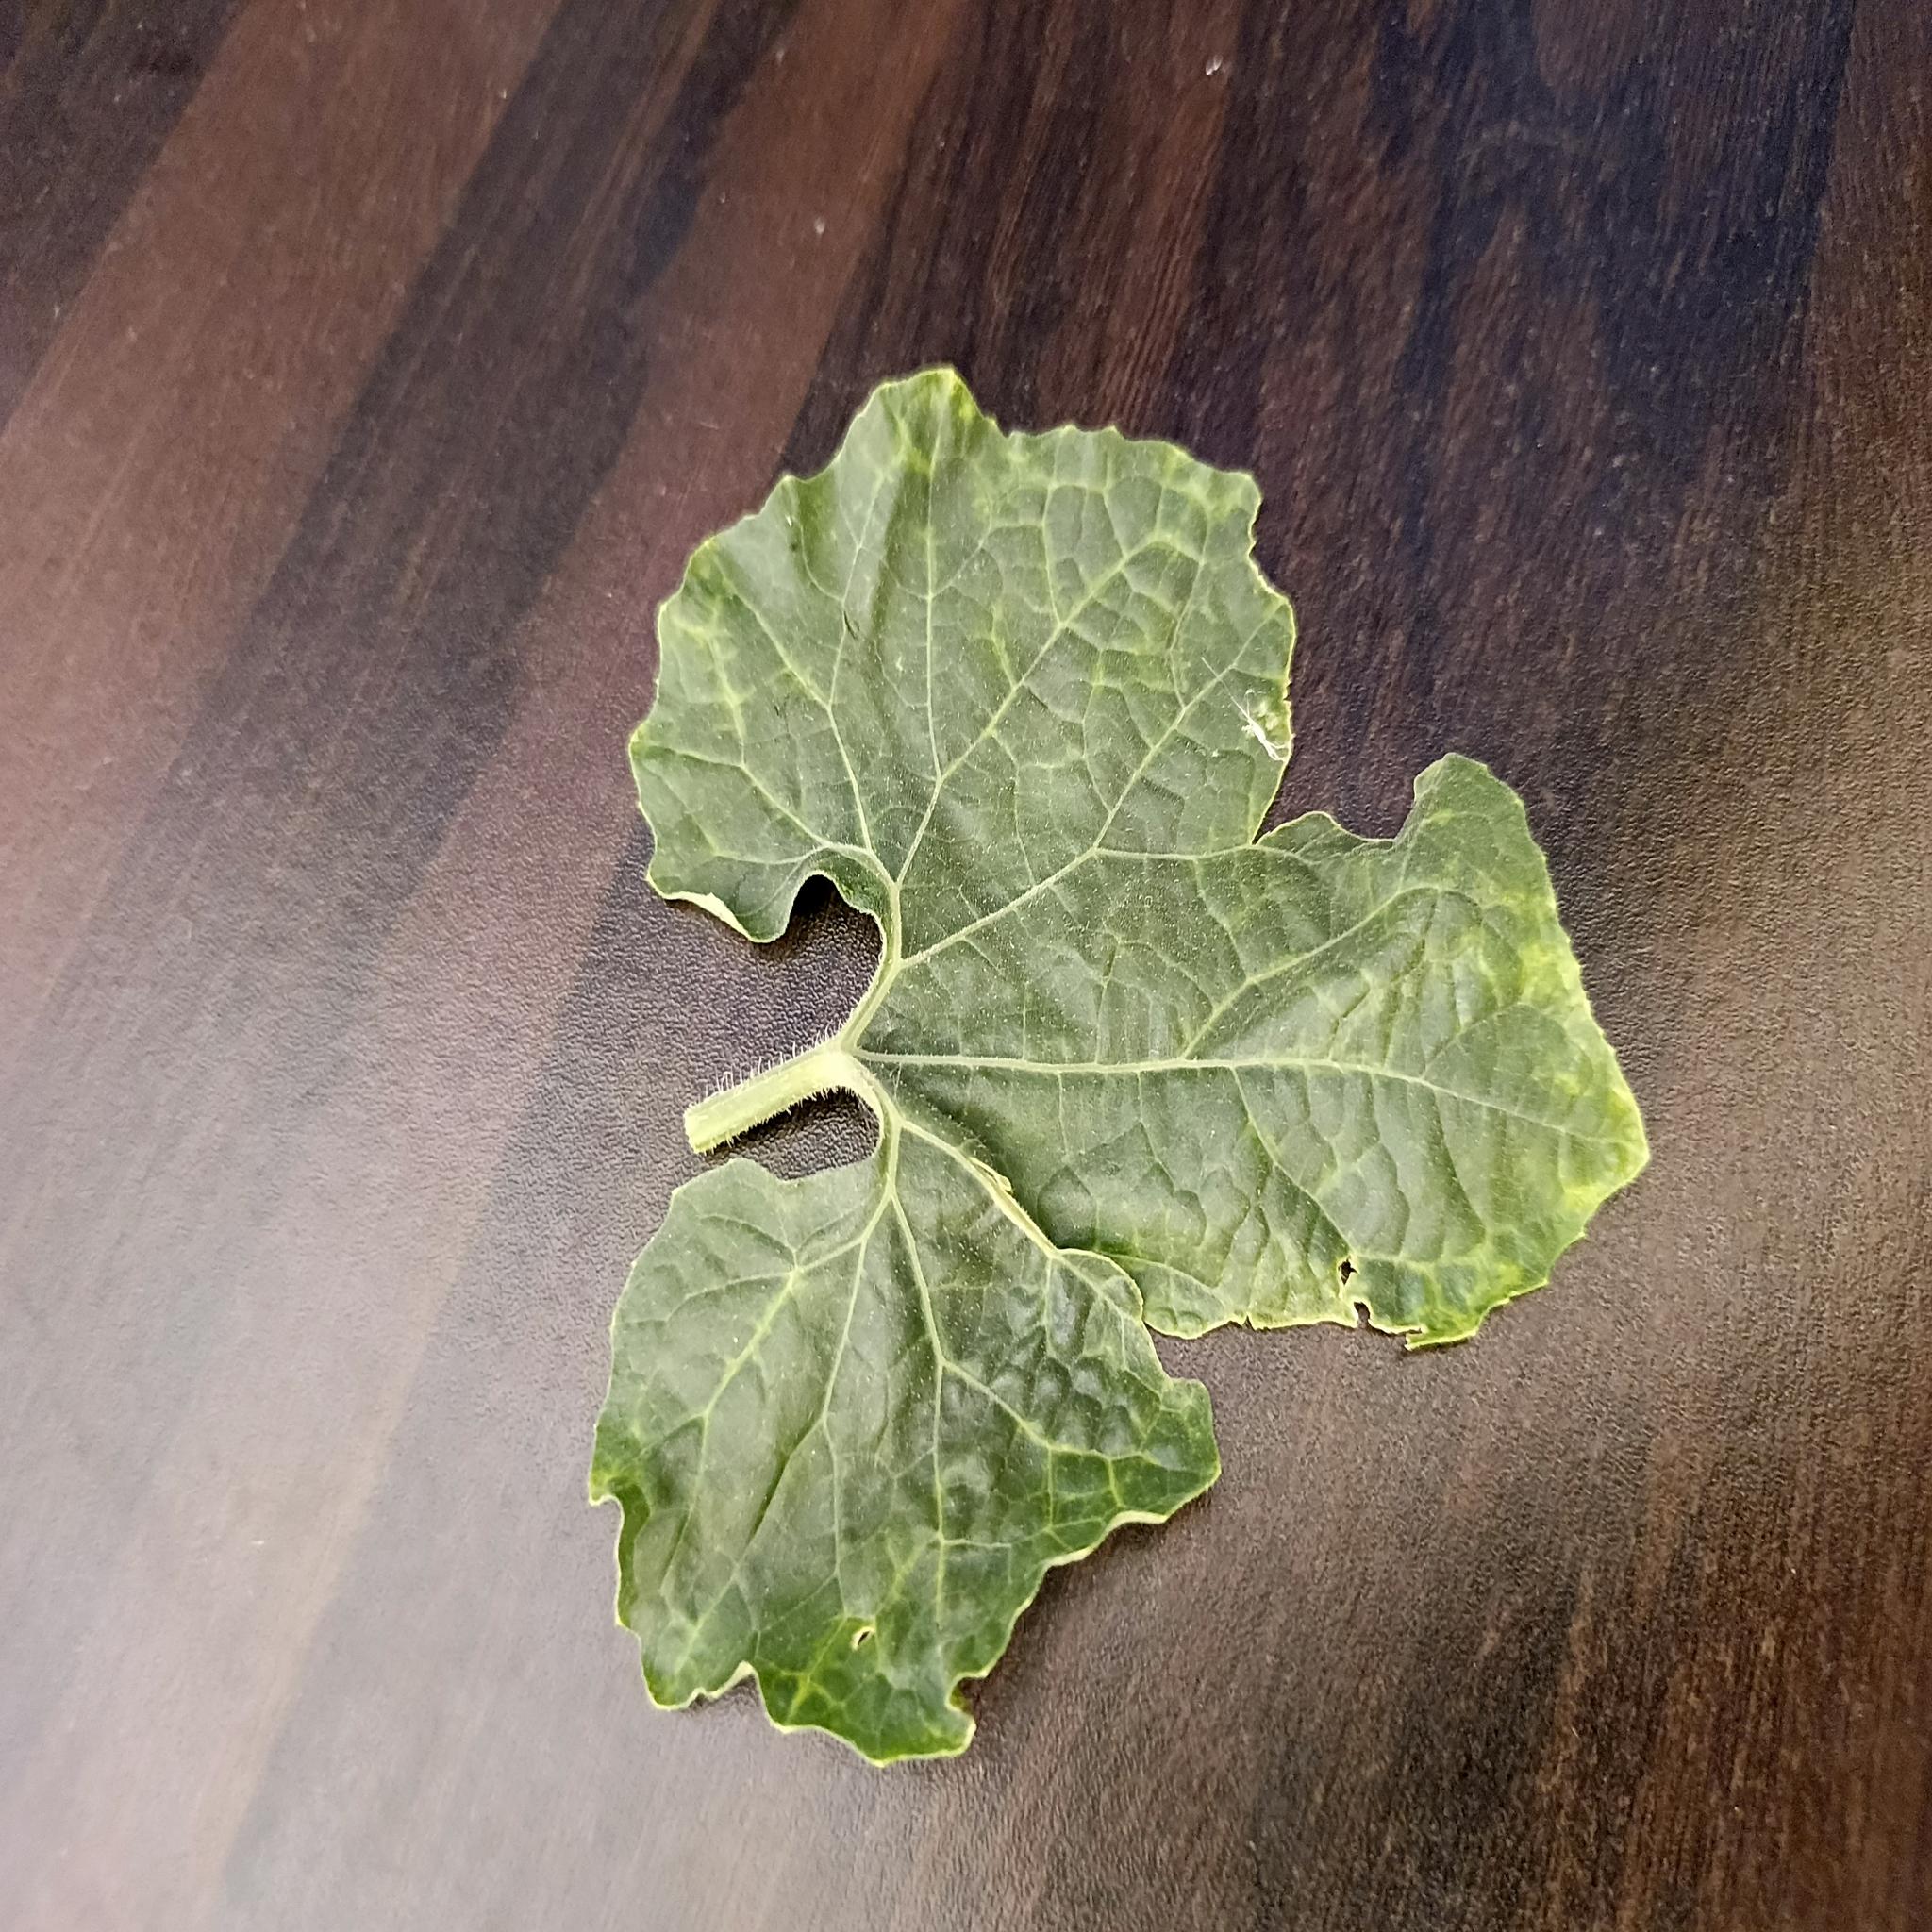
Label: Leaf curl